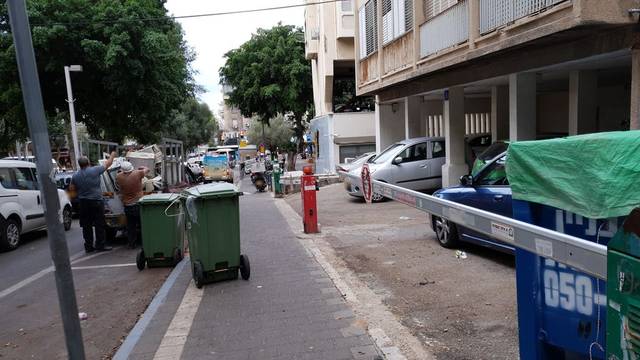
Region: Israel
Coordinates: 32.074, 34.776